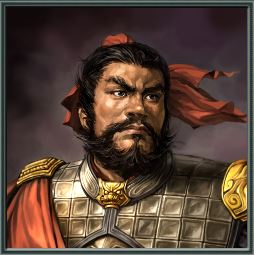
เตียนอุย

เตียนอุย () เป็นตัวละครในวรรณกรรมจีนอิงประวัติศาสตร์เรื่องสามก๊กที่มีตัวตนจริงในประวัติศาสตร์ยุคสามก๊ก ชาวเมืองตันลิว เป็นองครักษ์คนสำคัญของโจโฉ เป็นคนรูปร่างใหญ่ ใช้ทวนคู่เป็นอาวุธ มีพลังแข็งแกร่ง เข้ามารับราชการกับโจโฉโดยการแนะนำของแฮหัวตุ้นในช่วงที่โจโฉมีอำนาจในภาคตะวันออก
== ประวัติ ==
ครั้งหนึ่งลมพัดธงของโจโฉเกือบหัก ทหารของโจโฉพยายามดันต้านไว้เกือบจะไม่ไหว เตียนอุยคนเดียวเข้าไปดันธงได้ โจโฉเห็นความแข็งแกร่งจึงตั้งให้เป็นองครักษ์ เตียนอุยเป็นผู้ช่วยชีวิตโจโฉให้พ้นจากกองเพลิงในศึกปักเอี้ยงและเป็นผู้ทำให้โจโฉได้เคาทูมาร่วมงานได้อีกคน
ในโจโฉตีเมืองอ้วนเซีย เตียวสิ้วเจ้าเมืองยอมสวามิภักดิ์ แต่โจโฉไปหลงนางเจ๋าซือ อาสะใภ้ของเตียวสิ้ว เตียวสิ้วโกรธมาก แต่ทำอะไรไม่ได้เพราะโจโฉมีเตียนอุยเป็นองครักษ์ เฮาเฉียจึงวางอุบายให้มอมเหล้าเตียนอุย และขโมยทวนคู่มา จากนั้นเตียวสิ้วจึงเข้าตีค่ายโจโฉ โจโฉได้หนีออกไป ส่วนเตียนอุยเมื่อสร่างเมา ตื่นมาพบเตียวสิ้วโจมตี พยายามหาทวนคู่แต่ไม่พบ จึงเข้าต่อสู้กับเตียวสิ้วตามลำพัง โดยยังคิดว่าโจโฉยังอยู่ในค่ายจึงต้องปกป้องโจโฉให้พ้นอันตราย จนกระทั่งถูกรุมฆ่าเสียชีวิต
ไฟล์:Dian_wei_rotk_xi.JPG|thumbnail|right|รูปเตียนอุยจากเกม Romance Of The Three Kingdoms XI ของค่ายเกม KOEI
== อาวุธของเตียนอุย ==
อาวุธของเตียนอุยคือทวนคู่ หนักมากถึง 80 ชั่งจีน ที่ด้านบนทวนทั้งสองจะมีมีดคมแหลมและมีมีดรูปพระจันทร์เสี้ยวอยู่ด้วย
== อ้างอิง ==
หมวดหมู่:บุคคลที่เกิดในคริสต์ศตวรรษที่ 2
หมวดหมู่:บุคคลในยุคสามก๊ก
หมวดหมู่:วุยก๊ก
หมวดหมู่:บุคคลในยุคราชวงศ์ฮั่นที่ถูกสังหารในยุทธการ